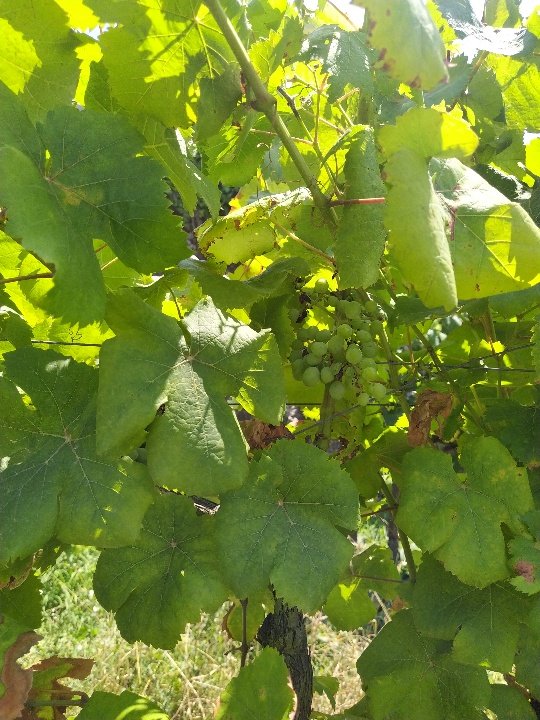
Berries visible: 72
Grape clusters: 1